Bombing of Augsburg in World War II

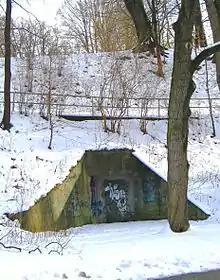
Bomb shelter in Wittelsbacherpark

In April 1942 RAF Bomber Command targeted the MAN U-boat diesel engine factory at Augsburg in Operation Margin. They hoped to take advantage of the capabilities of the new Avro Lancaster. The target was a long distance inside Germany, and a night-time attack would not have been as accurate, so the plan was to attack by day and cross enemy territory at low level. The bomber force was drawn from No. 44 (Rhodesia) Squadron at RAF Waddington and No. 97 Squadron at RAF Woodhall Spa. Each provided a flight of six aircraft. They practised low flying for a week. Thirty Douglas Boston medium bombers and a large Fighter Command effort were dispatched to targets in Northern France intending to draw off German fighters. One Boston was lost in these diversionary activities.